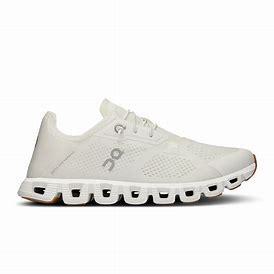
Brand: ON
Model: Cloud